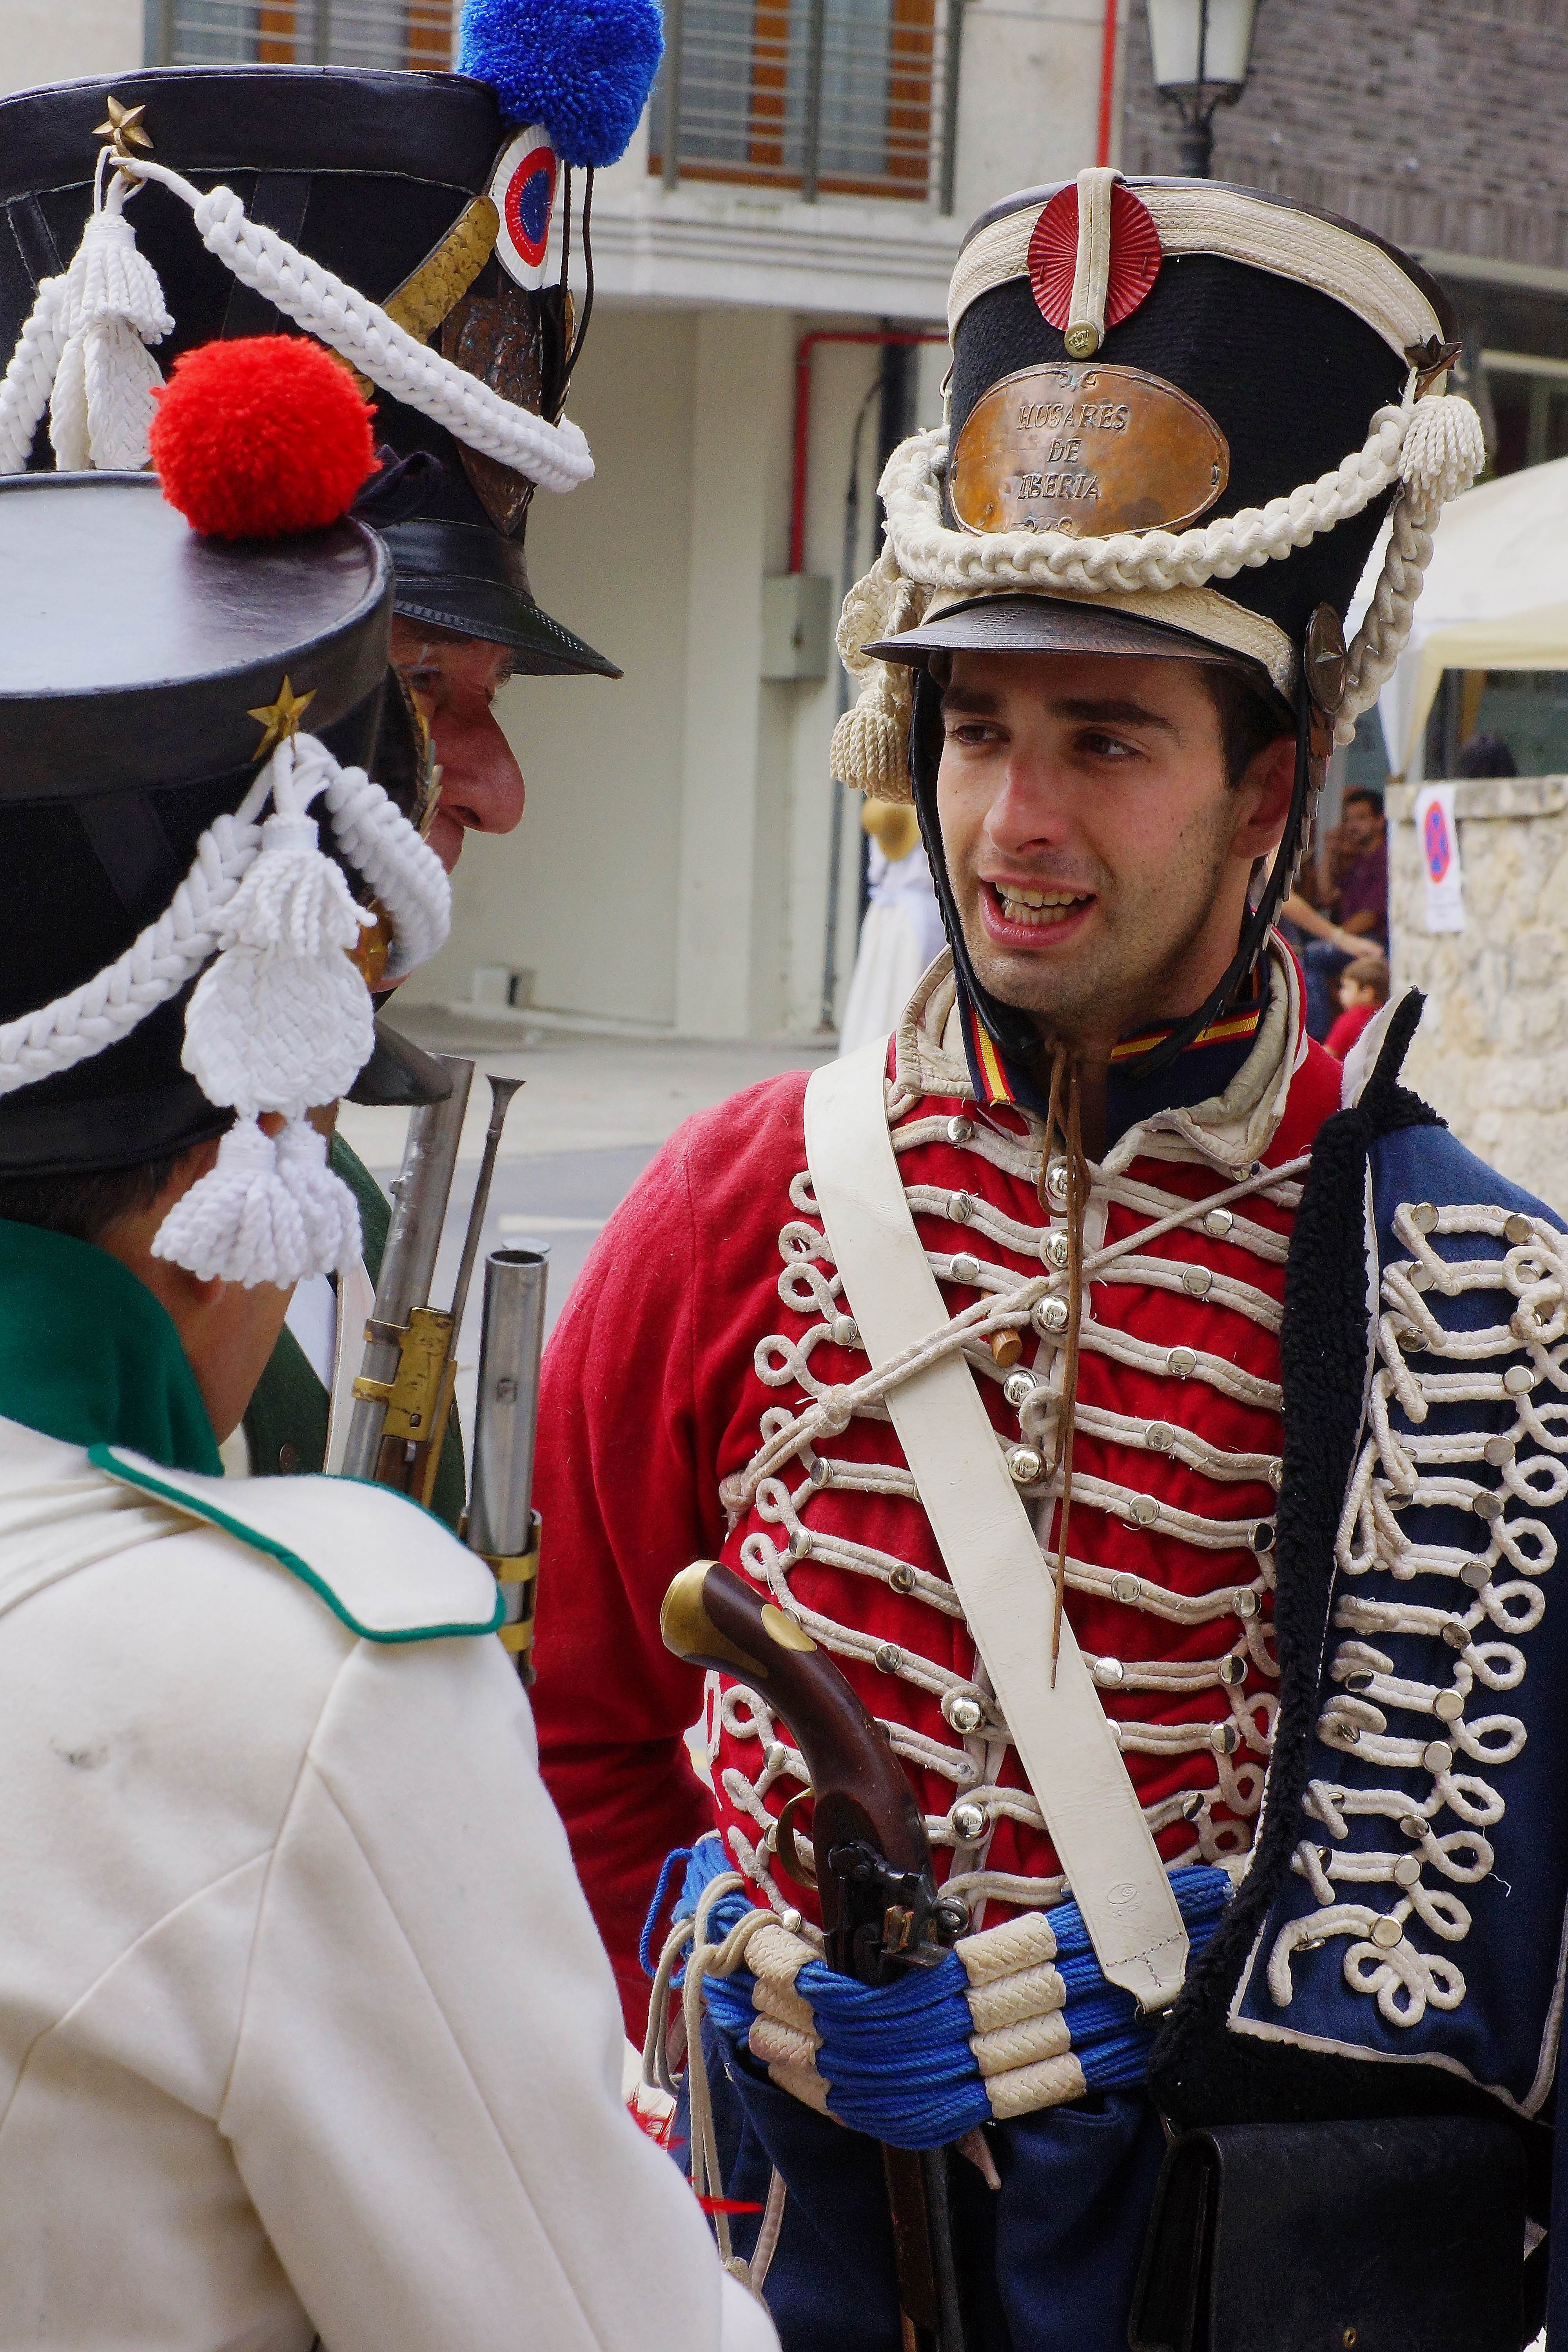
carnival, clothing, festival, spain, galicia, pontevedra, tradition, costume, espana, ggl1, gaby1, varios, some, pontecaldelas, sonyslta77v, tamrom55200